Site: brandenburg
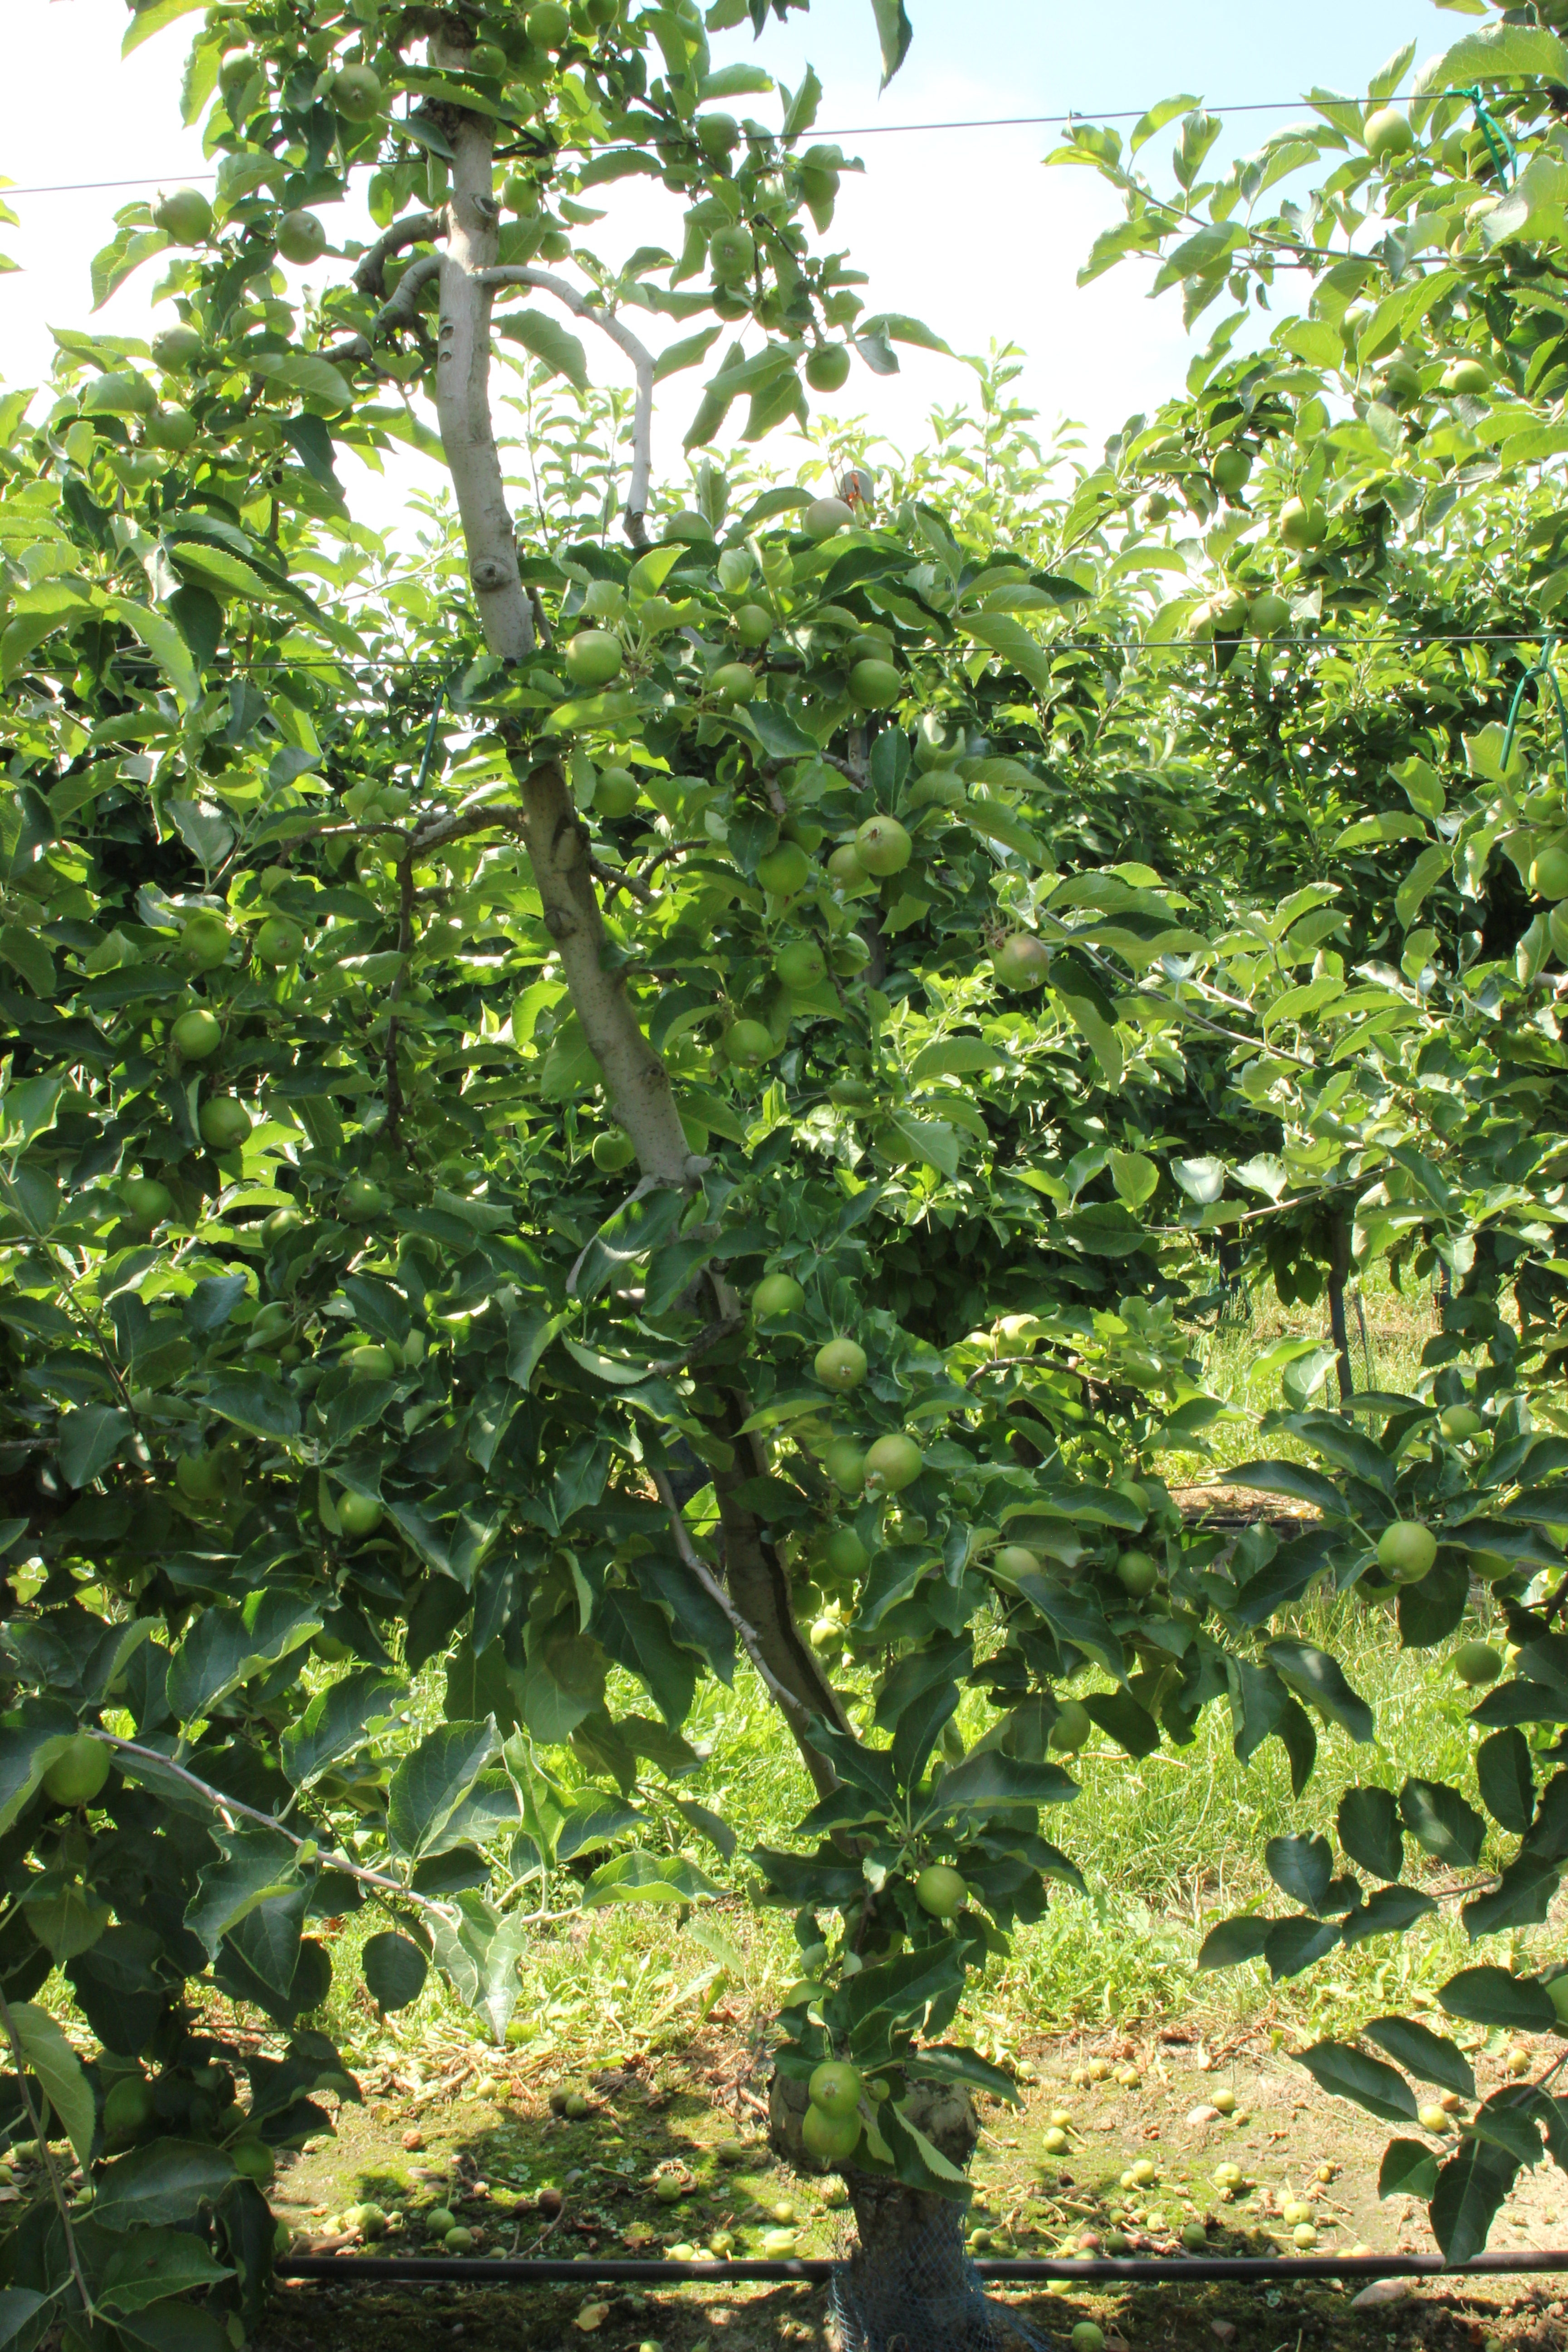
Growth stage (BBCH 74): Development of fruit